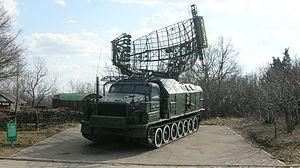
Le P-40 « Bronya » ou 1S12, est un radar tri-dimensionnel UHF, conçu et employé par l'Union soviétique.